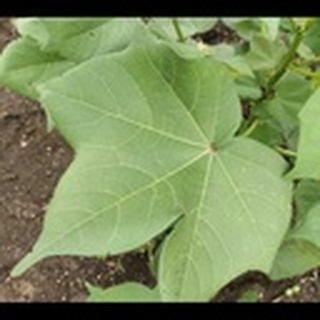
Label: healthy_cotton